Complex traits

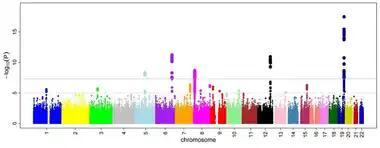
A manhattan plot showing genome-association with microcirculation.

Statistical test, such as a chi squared is used to find if there is association with the trait and each of the SNPs tested. The statistical test produces a p-value which the researcher will use to conclude if the SNP is significant. This p-value cut off can range from being a higher number or a lower number at the researcher's discretion. The data can then be visualized in a Manhattan plot which takes the -log (p-value) so all the significant SNPs are at the top of the graph.